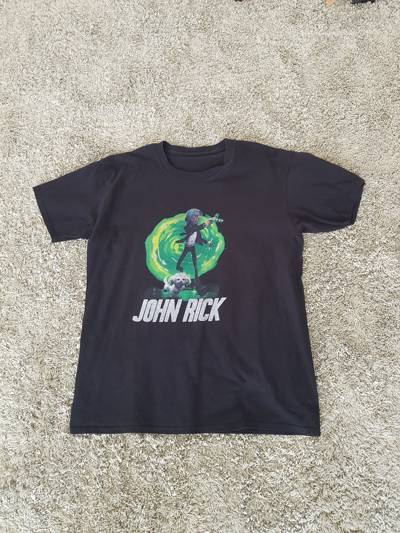
Waste category: clothes